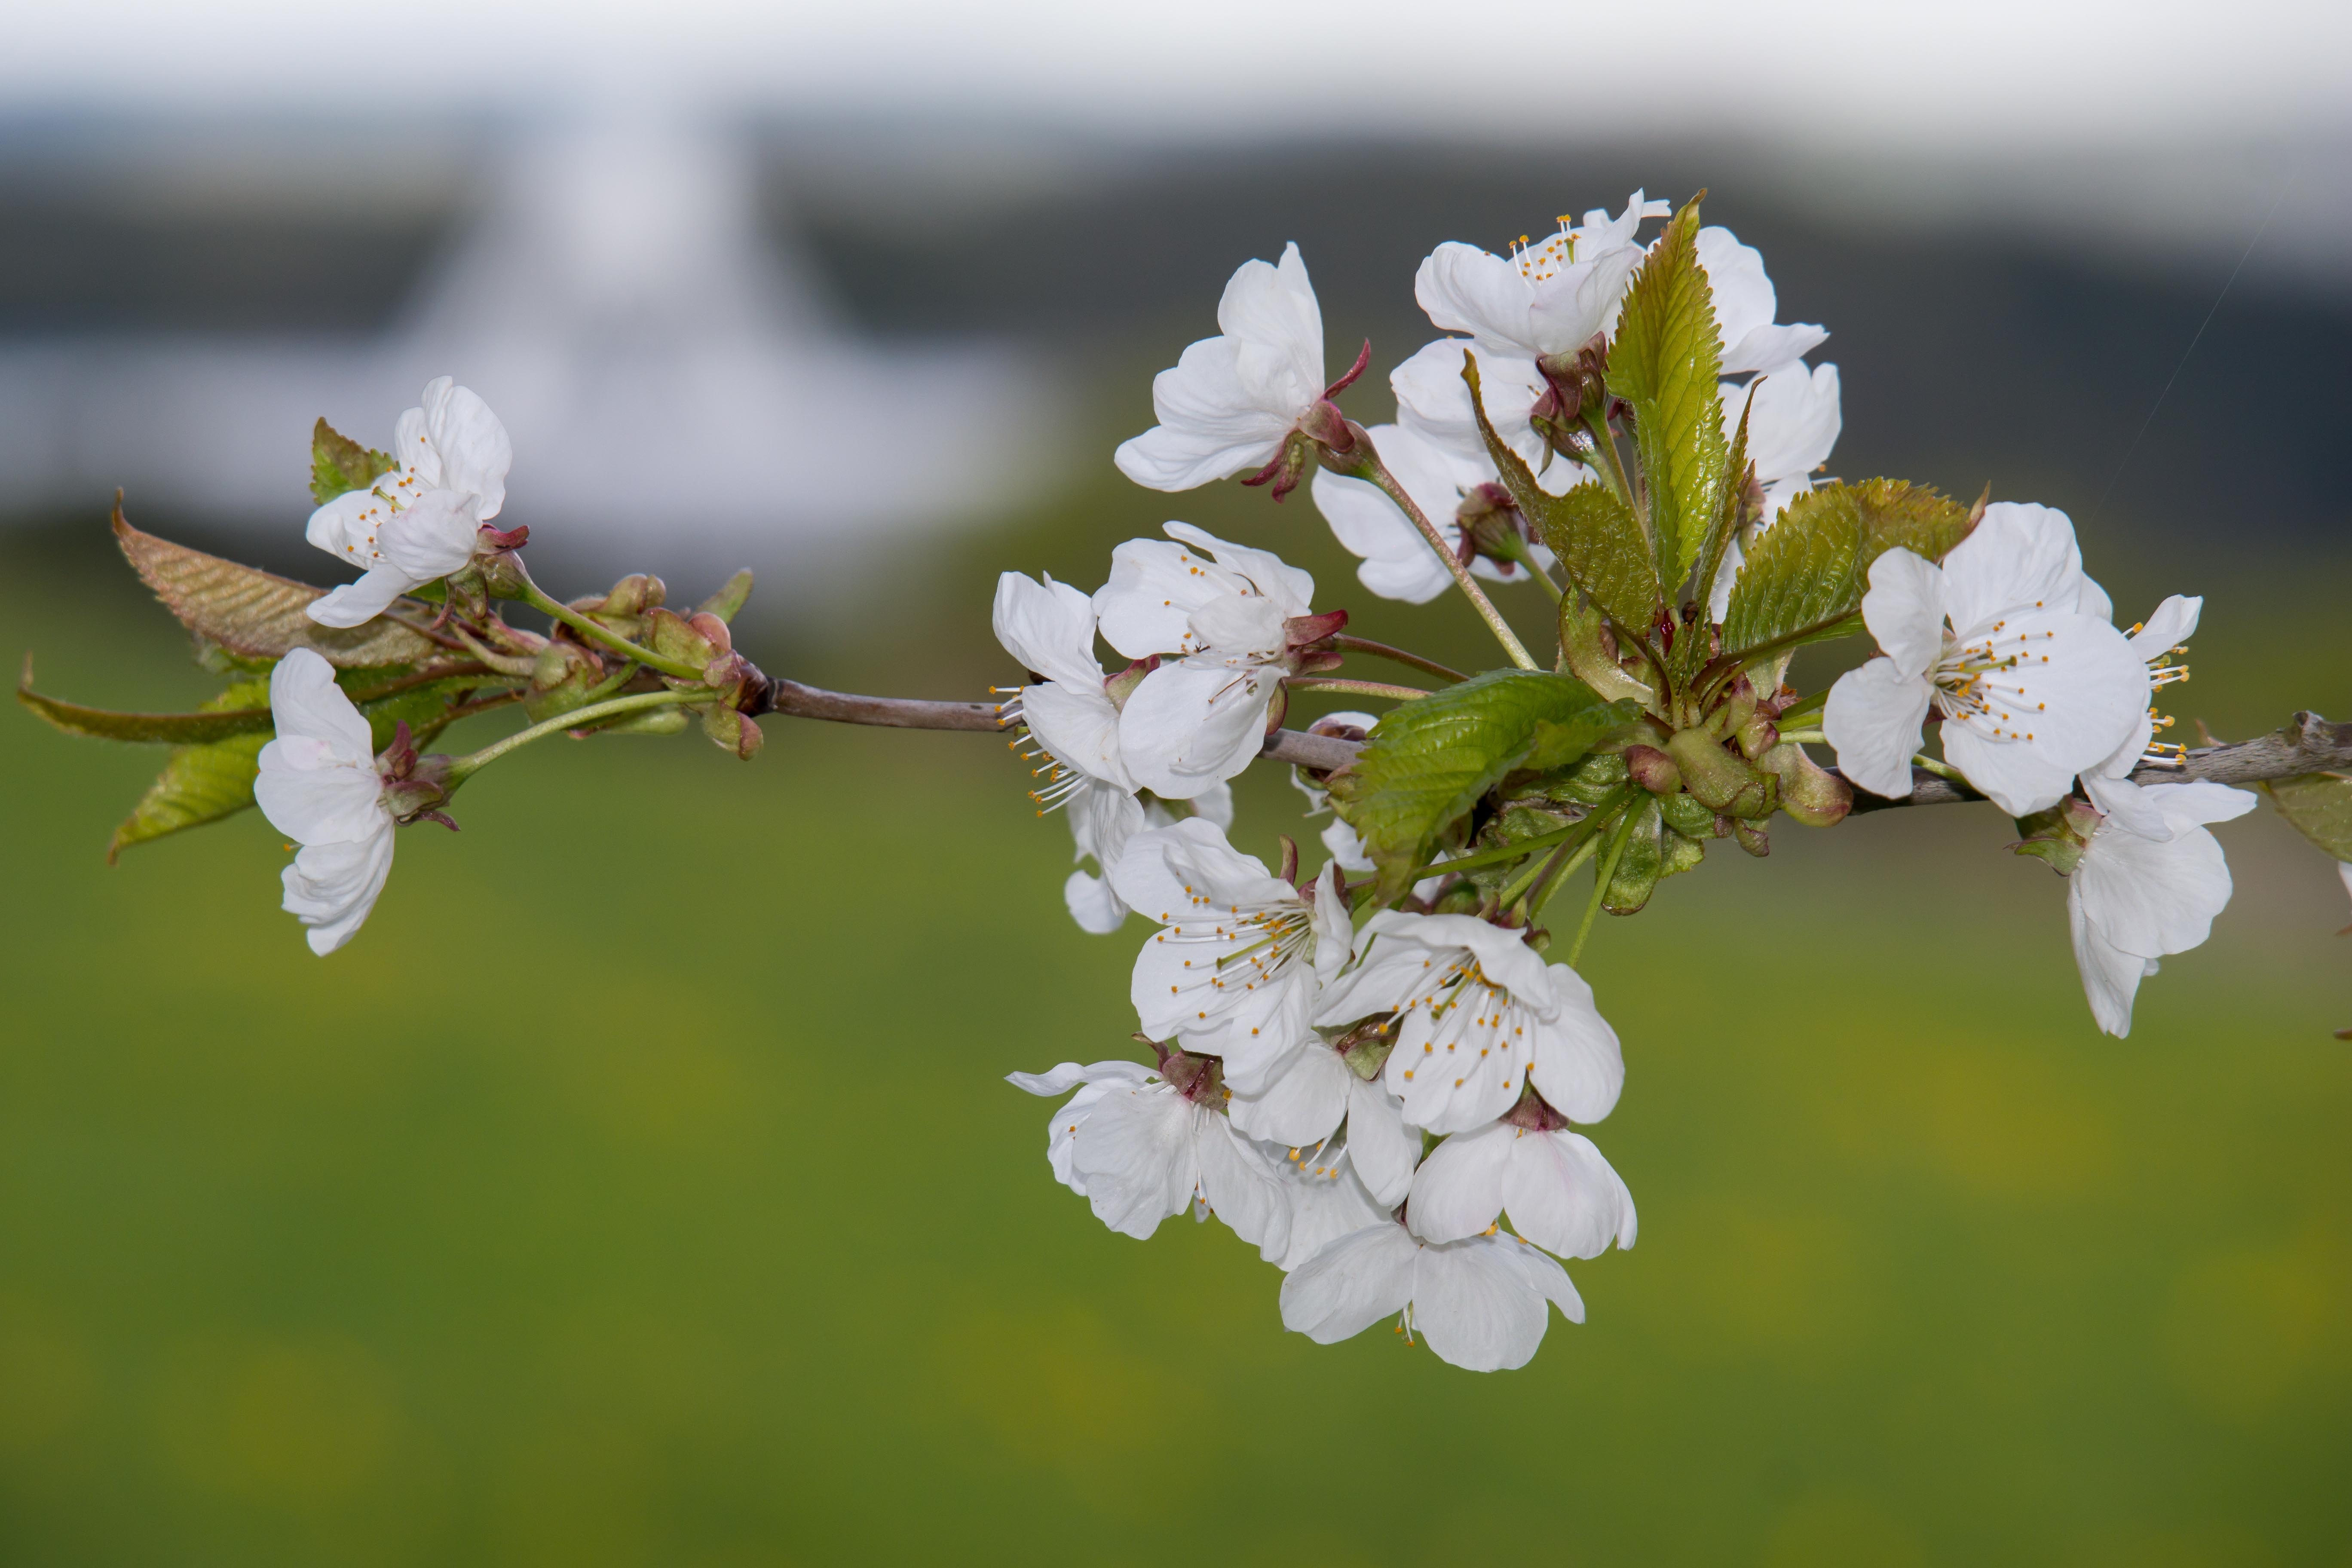
tree, nature, branch, blossom, plant, technology, white, fruit, flower, petal, antenna, telescope, food, spring, green, produce, space, botany, flora, cherry blossom, wildflower, flowers, research, close up, science, astronomy, shrub, eifel, cherry, macro photography, to listen, received on, flowering plant, radio telescope, parabolic mirrors, effelsberg, bad m nstereifel, max planck institute, large telescope, plant stem